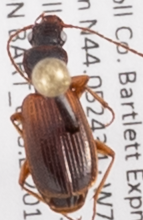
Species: Cymindis neglecta
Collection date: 2019-09-04
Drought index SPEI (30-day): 0.27
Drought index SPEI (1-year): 0.966
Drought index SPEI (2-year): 0.732